Hussite Wars

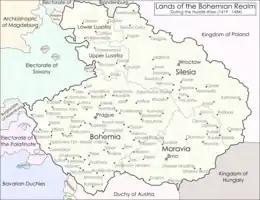
Lands of the Bohemian Crown during the Hussite Wars

Bohemia was for a time free from foreign intervention, but internal discord again broke out, caused partly by theological strife and partly by the ambition of agitators. On 9 March 1422, Jan Želivský was arrested by the town council of Prague and beheaded. There were troubles at Tábor also, where a more radical party opposed Žižka's authority.